Geology of Jersey

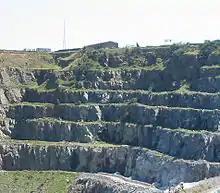
Ronez Quarry, Saint John

Granite quarrying still occurs in three quarries in the north west at Ronez, Gigoulande (by Granite Products company) and La Saline. The La Saline company produces decorative stone for building. The other two quarries produce aggregate for roads and concrete and a product called hoggin. There are many other disused or abandoned quarries that have been used for stone to make the buildings, castles, and piers on the island.